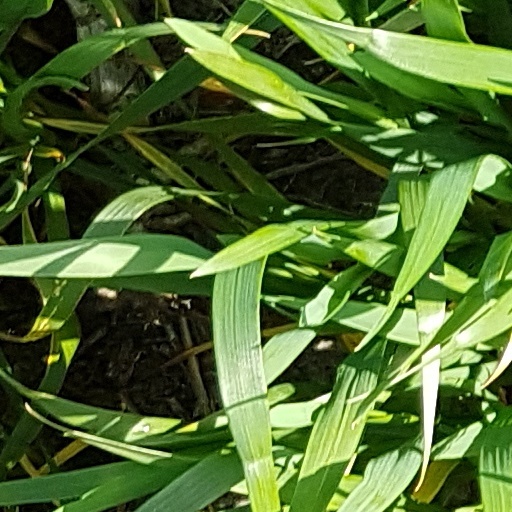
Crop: wheat